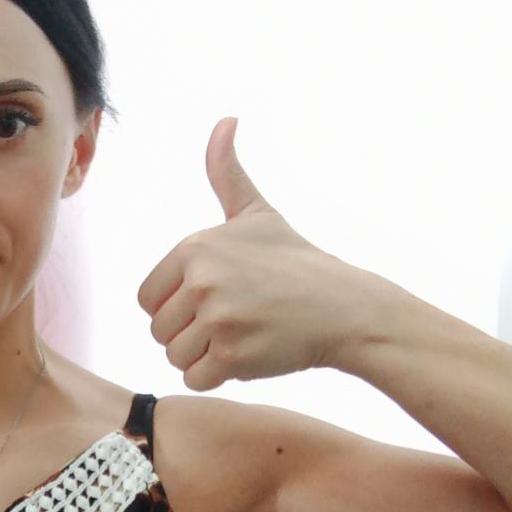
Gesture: like